Roman Bridge of Chaves

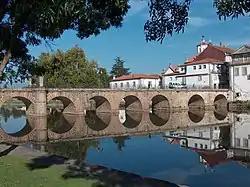
An oblique view of the Roman bridge of Chaves

Trajan's Bridge is a Roman bridge in the civil parish of Santa Maria Maior, in the municipality of Chaves in the Portuguese northern subregion of Terras de Trás-os-Montes.